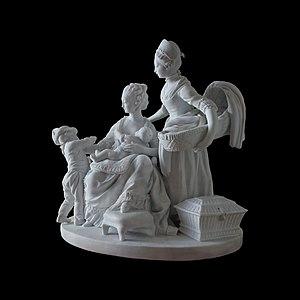
Surtout de table composé de trois pièces
Une assistante maternelle, également appelée nourrice ou nounou, est une personne qui s'occupe contre rémunération d'un ou plusieurs jeunes enfants qui ne sont pas les siens sur une durée limitée dans le temps. Depuis 1990 et par dérogation, l'assistante maternelle peut également accueillir des enfants en dehors de son domicile dans une maison d'assistant maternel
Colonel Jack est un roman écrit par Daniel Defoe et publié à l'extrême fin de 1722, l'année la plus productive de Defoe en littérature. Le titre original en était en anglais The History and Remarkable Life of the truly Honourable Col. Jacque, commonly call'd Col. Jack, who was Born a Gentleman, put 'Prentice to a Pick−Pocket, was Six and Twenty Years a Thief, and then Kidnapp'd to Virginia, Came back a Merchant; was Five times married to Four Whores; went into the Wars, behav'd bravely, got Preferment, was made Colonel of a Regiment, came over, and fled with the Chevalier, is still abroad compleating a Life of Wonders, and resolves to dye a General.
Un biscuit est une faïence cuite entre 980 et 1040 °C sans glaçure, une porcelaine tendre ou dure, cuite sans glaçure à haute température, et il existe aussi des grès biscuités qui sont aussi sans glaçure. Le biscuit de porcelaine est utilisé pour réaliser des statuettes, des surtouts de table, des réductions de grandes statues, etc.